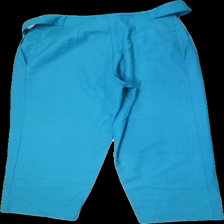
View: back
Type: Trousers
Category: Ladies
Brand: Not in the list
Brand text on label: Rosner
Colors: Blue
Material: 81% wool, 19% acryllic
Cut: Regular
Size: 40
Season: All
Stains: Major
Smell: Minor
Damage: Stain
Damage location: bottom left
Damage 2: Stains
Damage 2 location: middle left
Damage 3: Stains
Damage 3 location: middle right
Price range: 50-100
Recommended usage: Reuse
Description: Turquoise vintage trousers